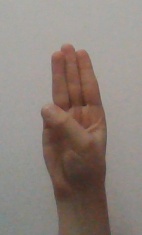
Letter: thaa